Exelmans station

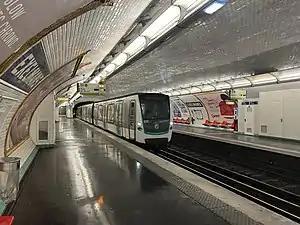
MF 01 at Exelmans

Exelmans is a station on line 9 of the Paris Métro. It owes its name to its proximity to boulevard Exelmans, which was in turn named after Rémi Joseph Isidore Exelmans (1775-1852), a general of Napoleon's cavalry.